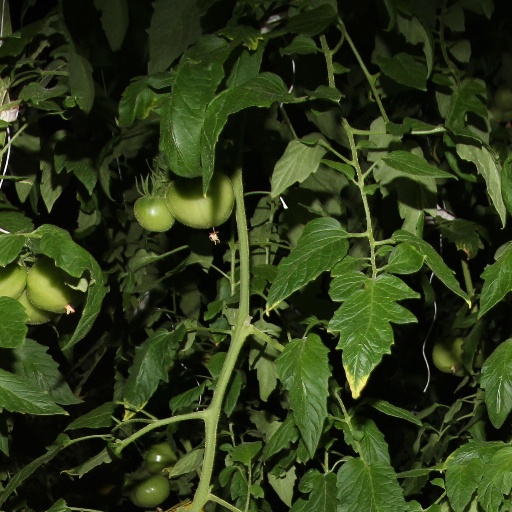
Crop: tomato